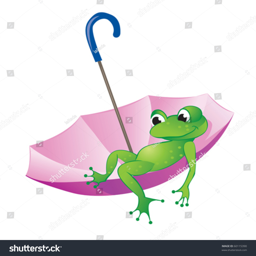
frog floats sitting in an umbrella